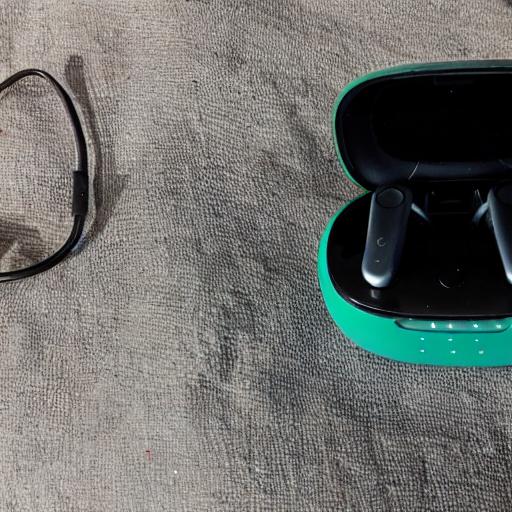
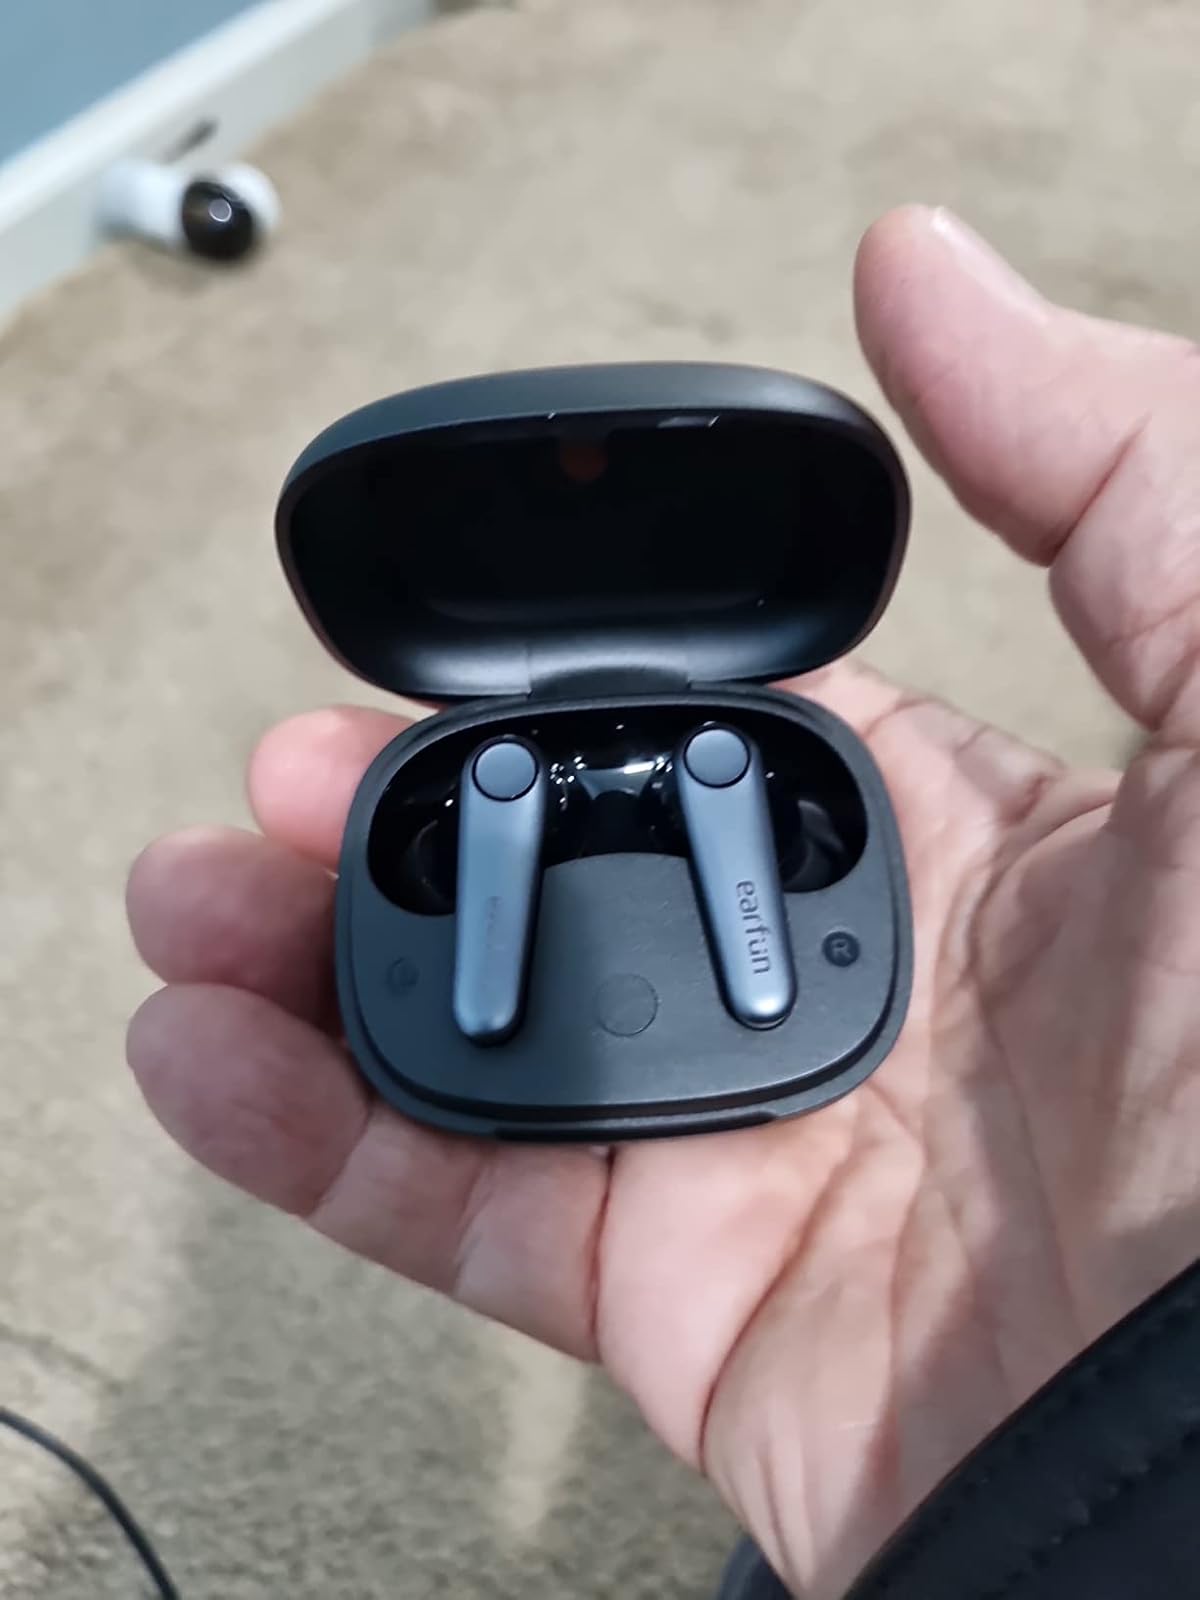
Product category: earbuds
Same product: no